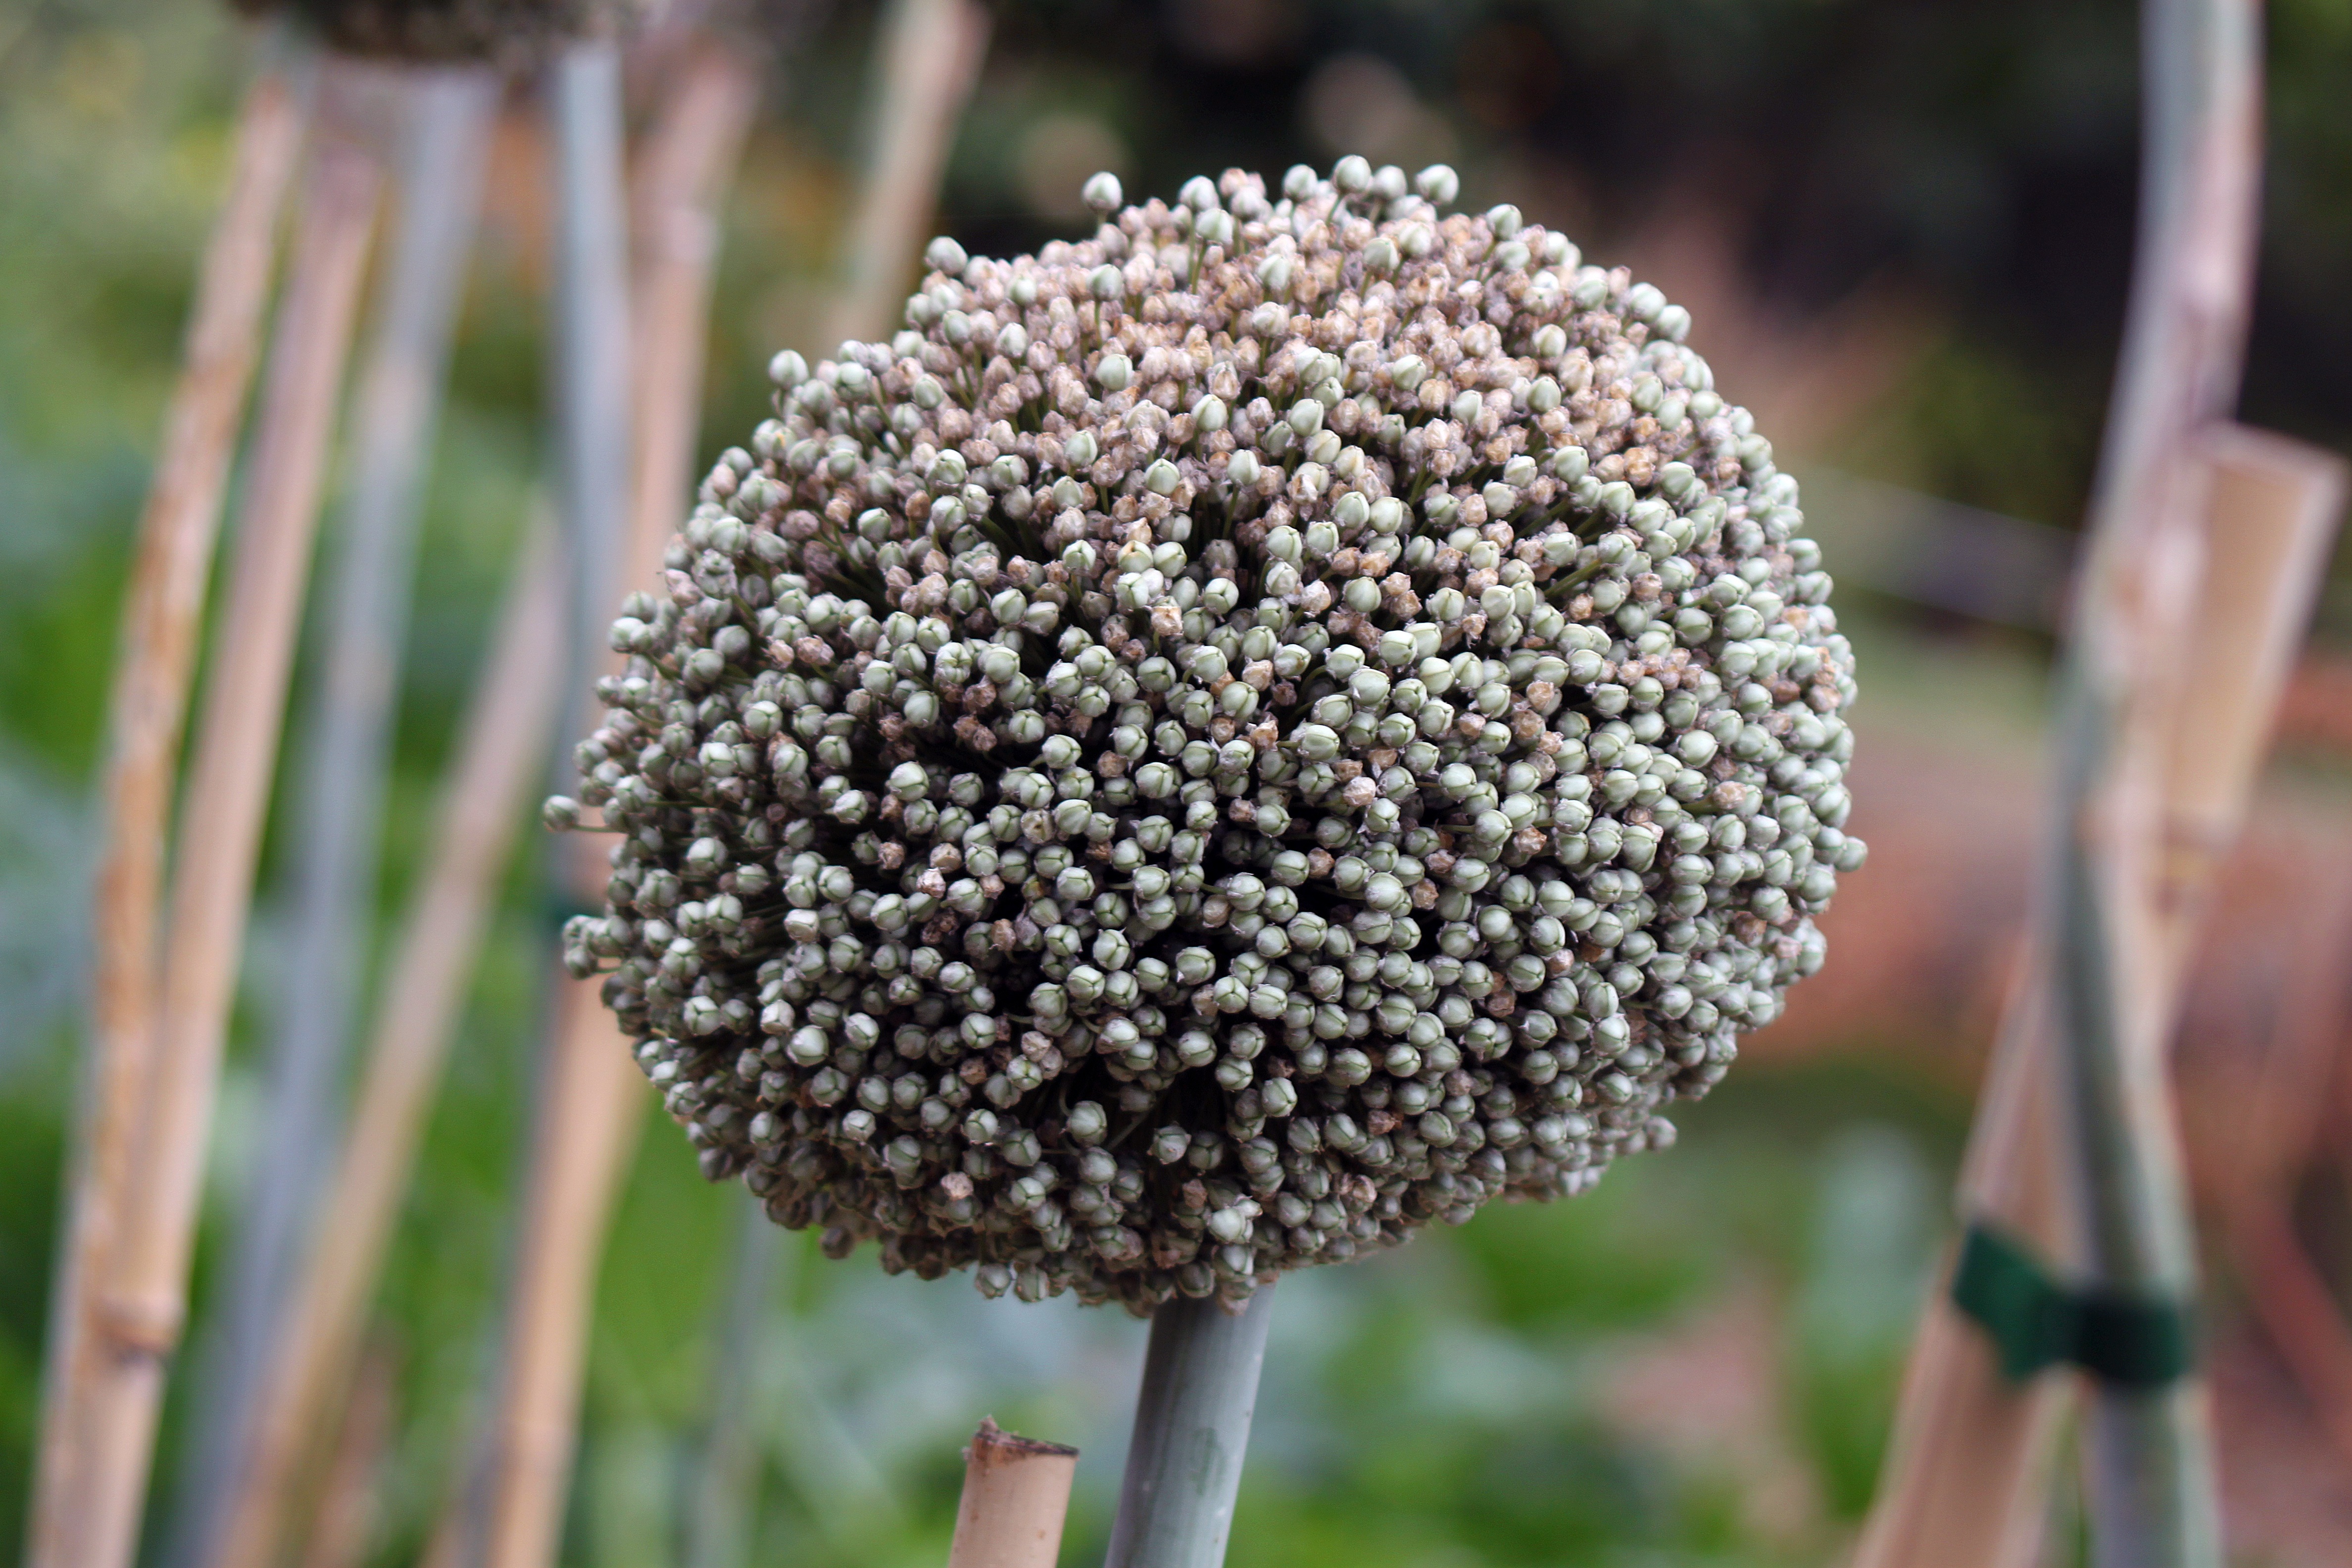
nature, plant, flower, france, environment, green, produce, natural, soil, botany, flora, fauna, macro photography, flowering plant, guarden, garlics, daisy family, plant stem, land plant